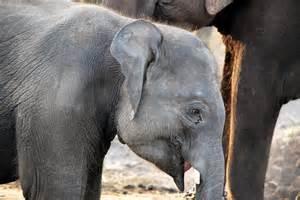
elephant